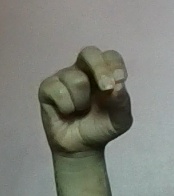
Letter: gaaf